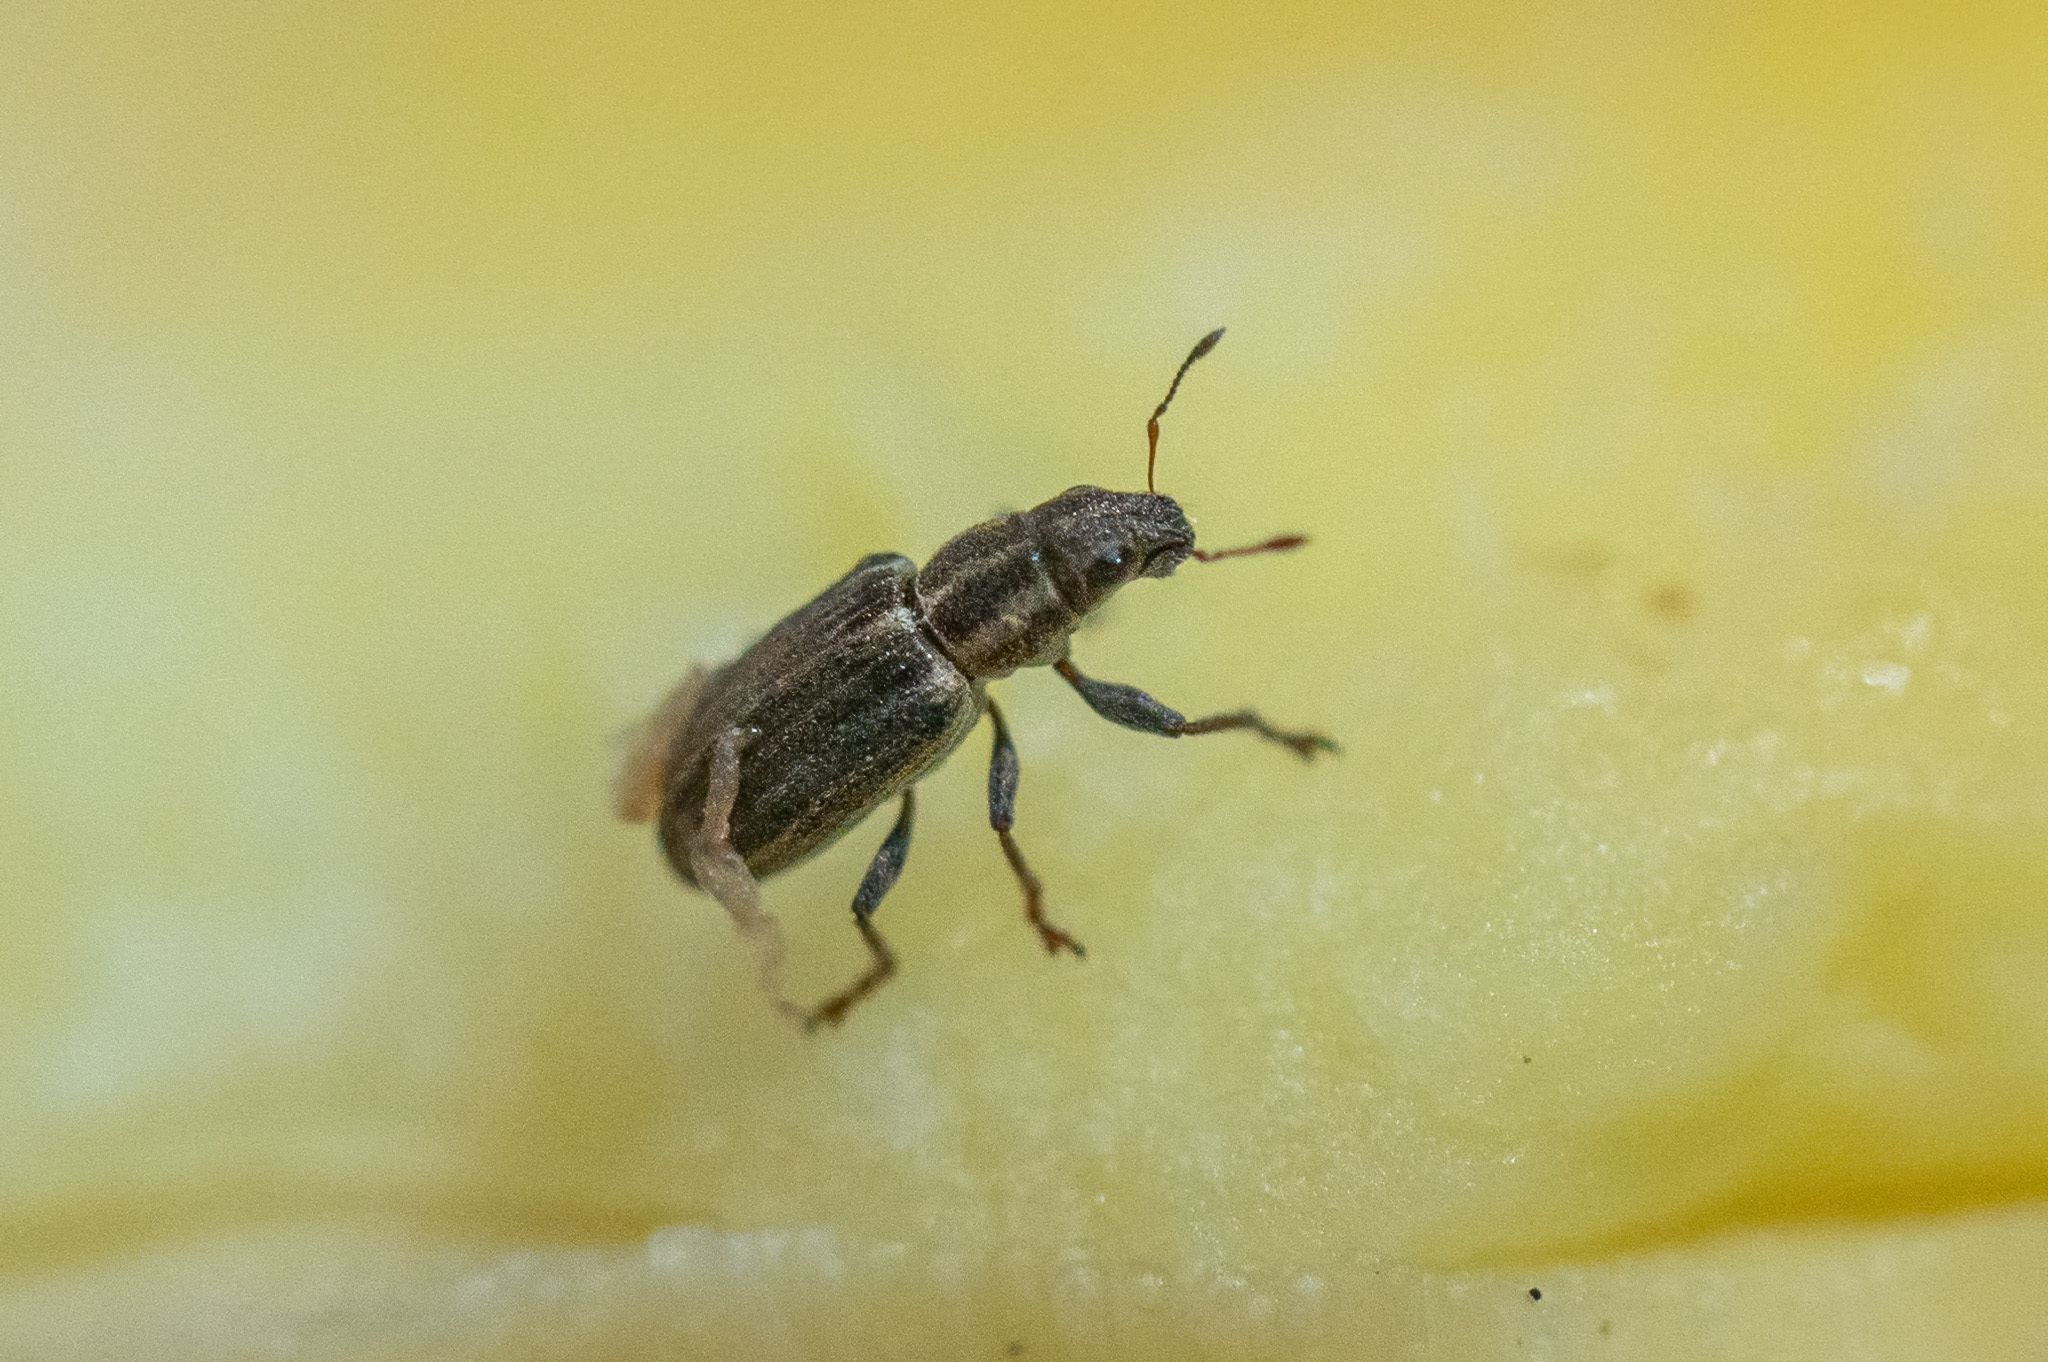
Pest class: pea_leaf_weevil